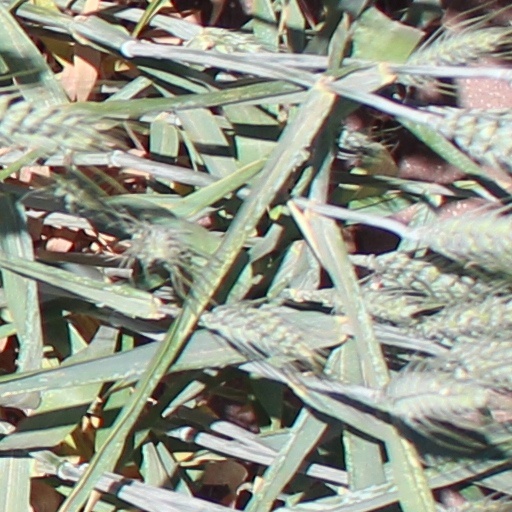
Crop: wheat